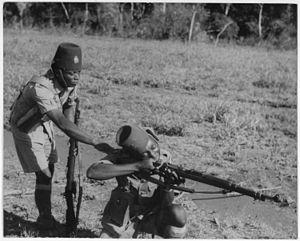
L'histoire de la Belgique pendant la Seconde Guerre mondiale est la période de l'histoire de la Belgique se déroulant entre l'invasion de la Belgique en mai 1940 et sa libération entre fin 1944 et début 1945.
Le fusil d'infanterie Modèle 1889 est le premier des Mauser belges. Son adoption est à l'origine de la création de la FN Herstal. Il en fut aussi dérivé les Mauser M1890 et M1891.
La participation du Congo belge à la Seconde Guerre mondiale commença avec l'invasion allemande de la Belgique en mai 1940. Malgré la capitulation de la Belgique, le Congo resta dans le conflit aux côtés des Alliés, et fut administré par le gouvernement belge en exil, et fournit des matières premières indispensables, notamment de l'or et de l'uranium, à la Grande-Bretagne et aux États-Unis.